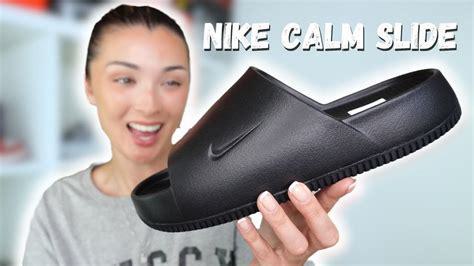
Brand: Nike
Model: Calm